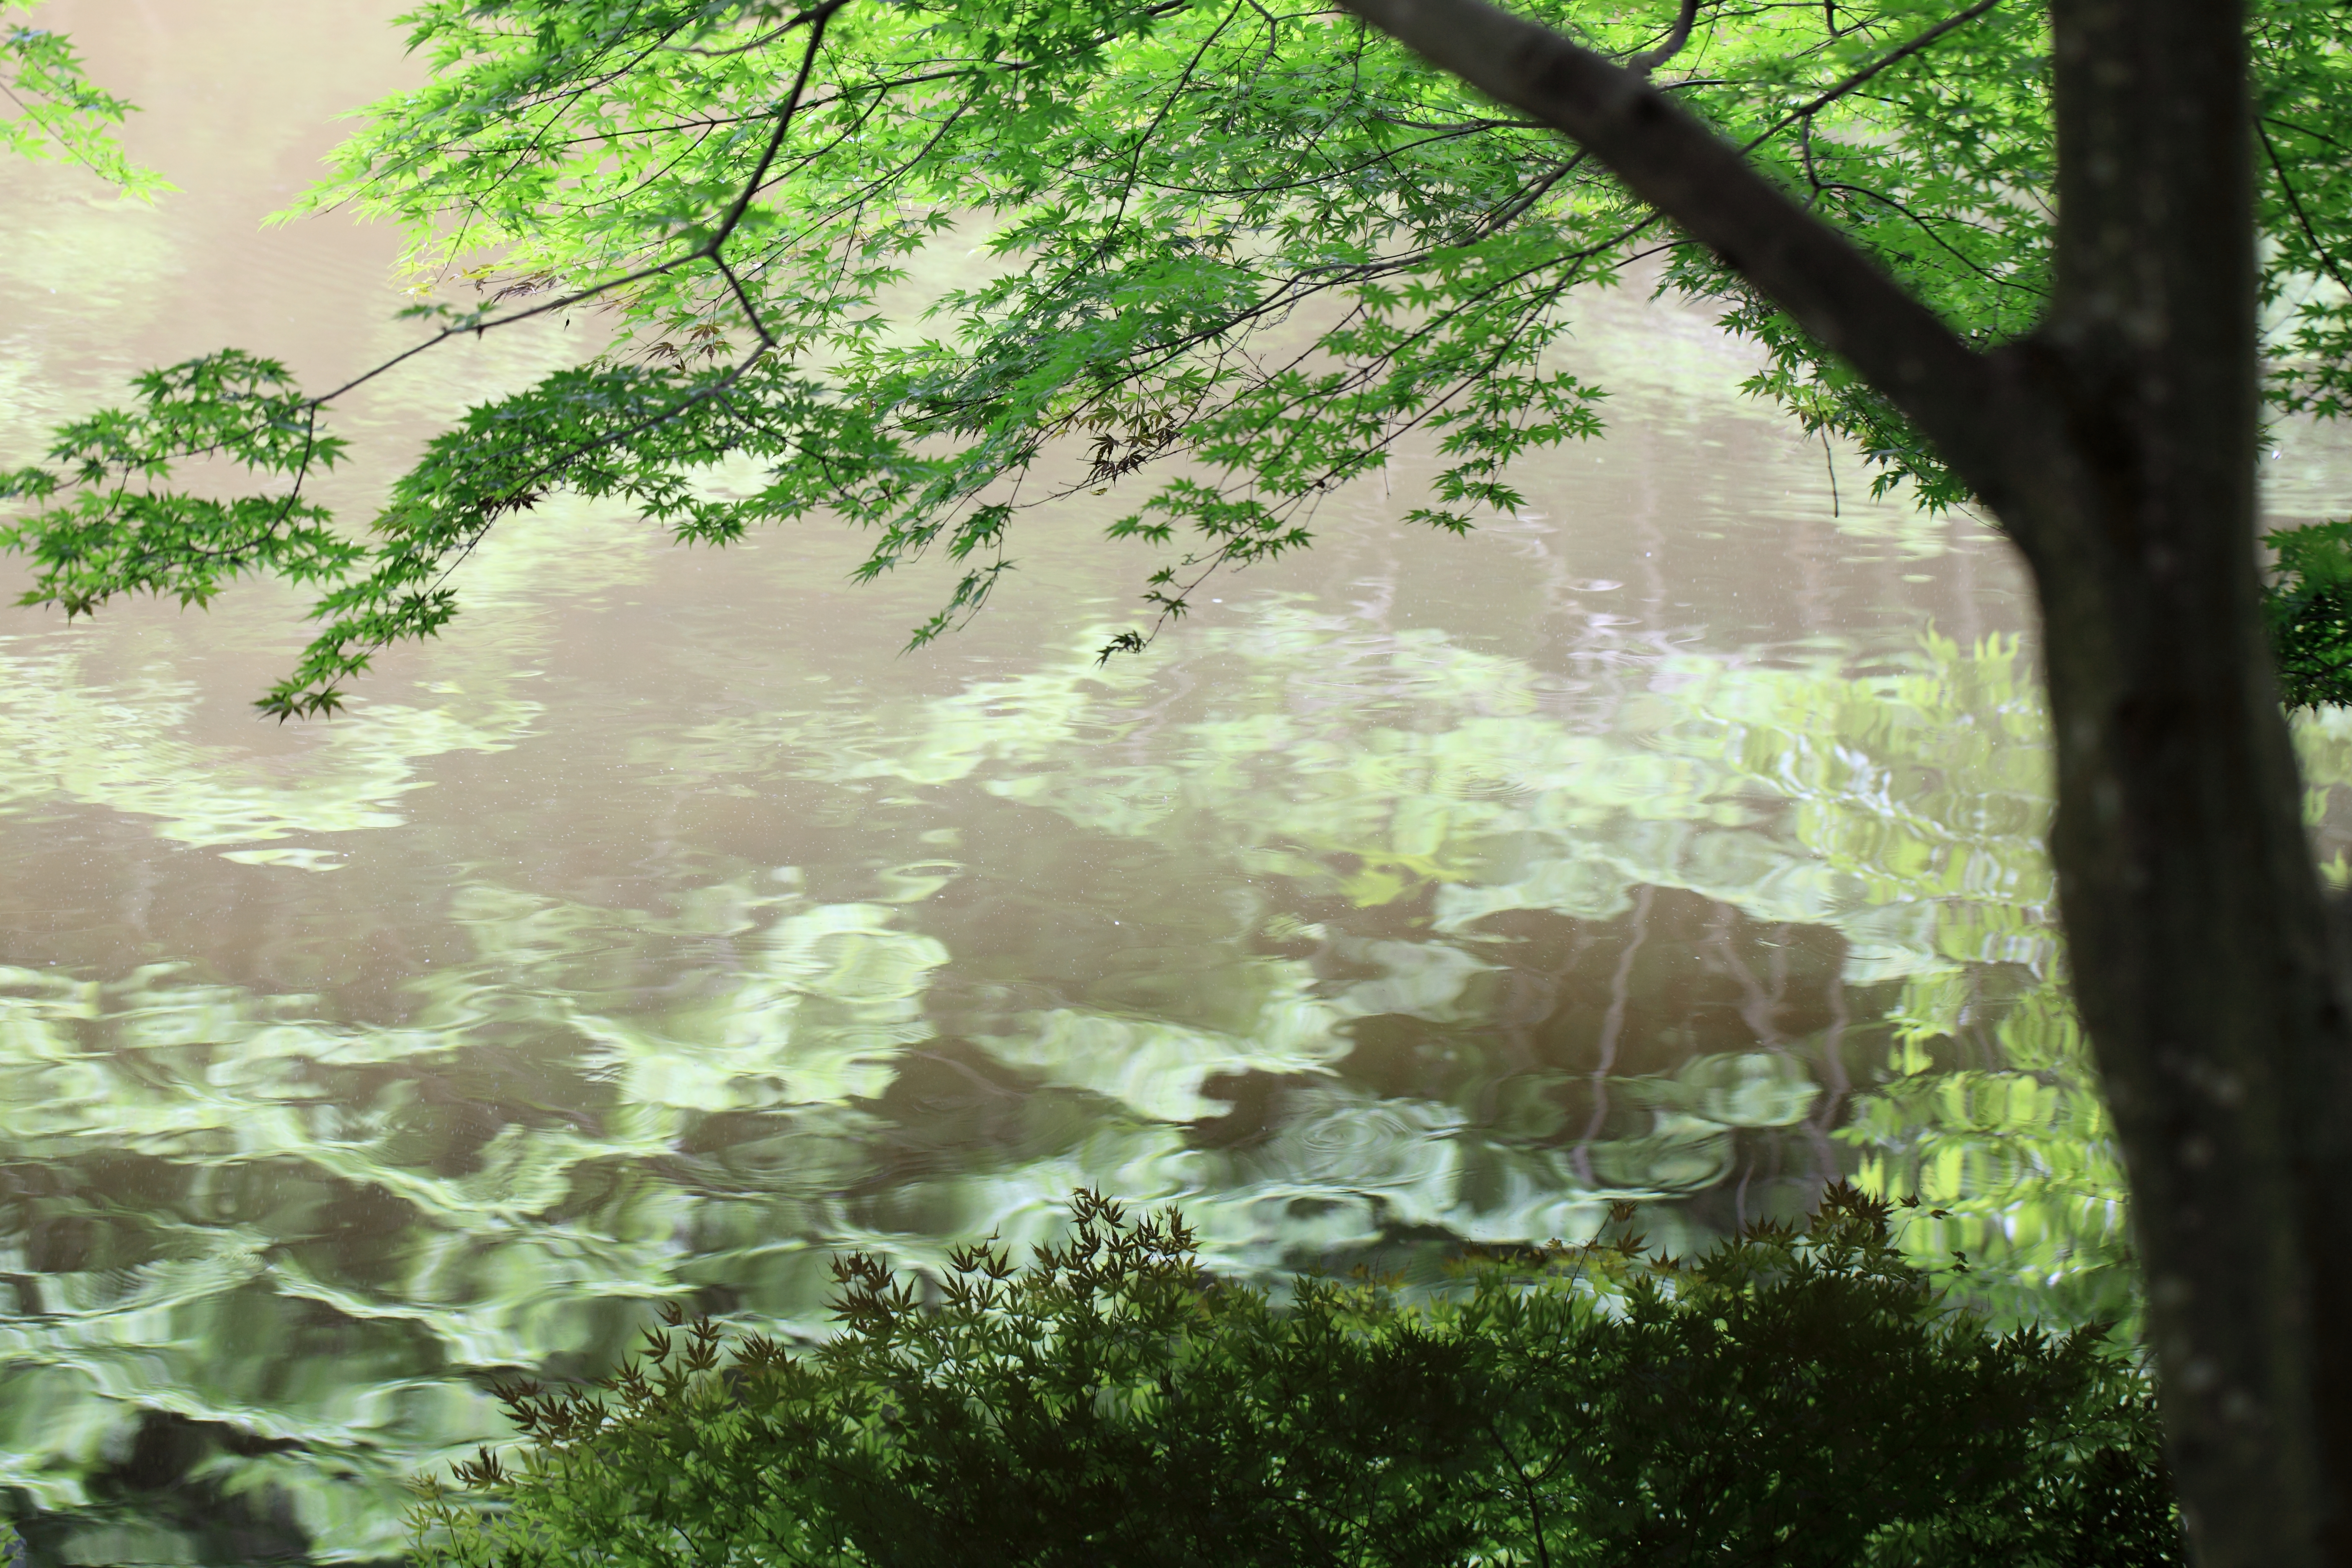
tree, nature, forest, branch, plant, sunlight, leaf, flower, green, high, jungle, botany, flora, cool image, rainforest, 5d, hires, woodland, habitat, markii, ecosystem, hi, res, resolution, natural environment, atmospheric phenomenon, woody plant